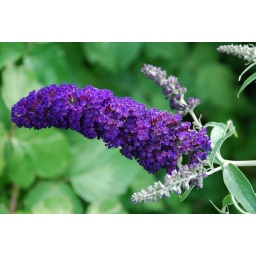
Love the red in this flower